Macassar oil

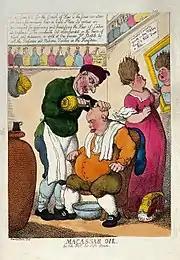
Illustration by Thomas Rowlandson from around 1814 making fun of the false claim in some advertisements that Macassar oil would stimulate hair growth on balding men

It was popularised by Alexander Rowland (1747–1823), a celebrated London barber. It was then not uncommon for barbers to make their own hair preparations and around 1793 Rowland began offering Rowland's Macassar Oil. Within two decades it had become hugely popular and was aggressively advertised with extravagant claims of its effectiveness, becoming one of the first nationally advertised products.